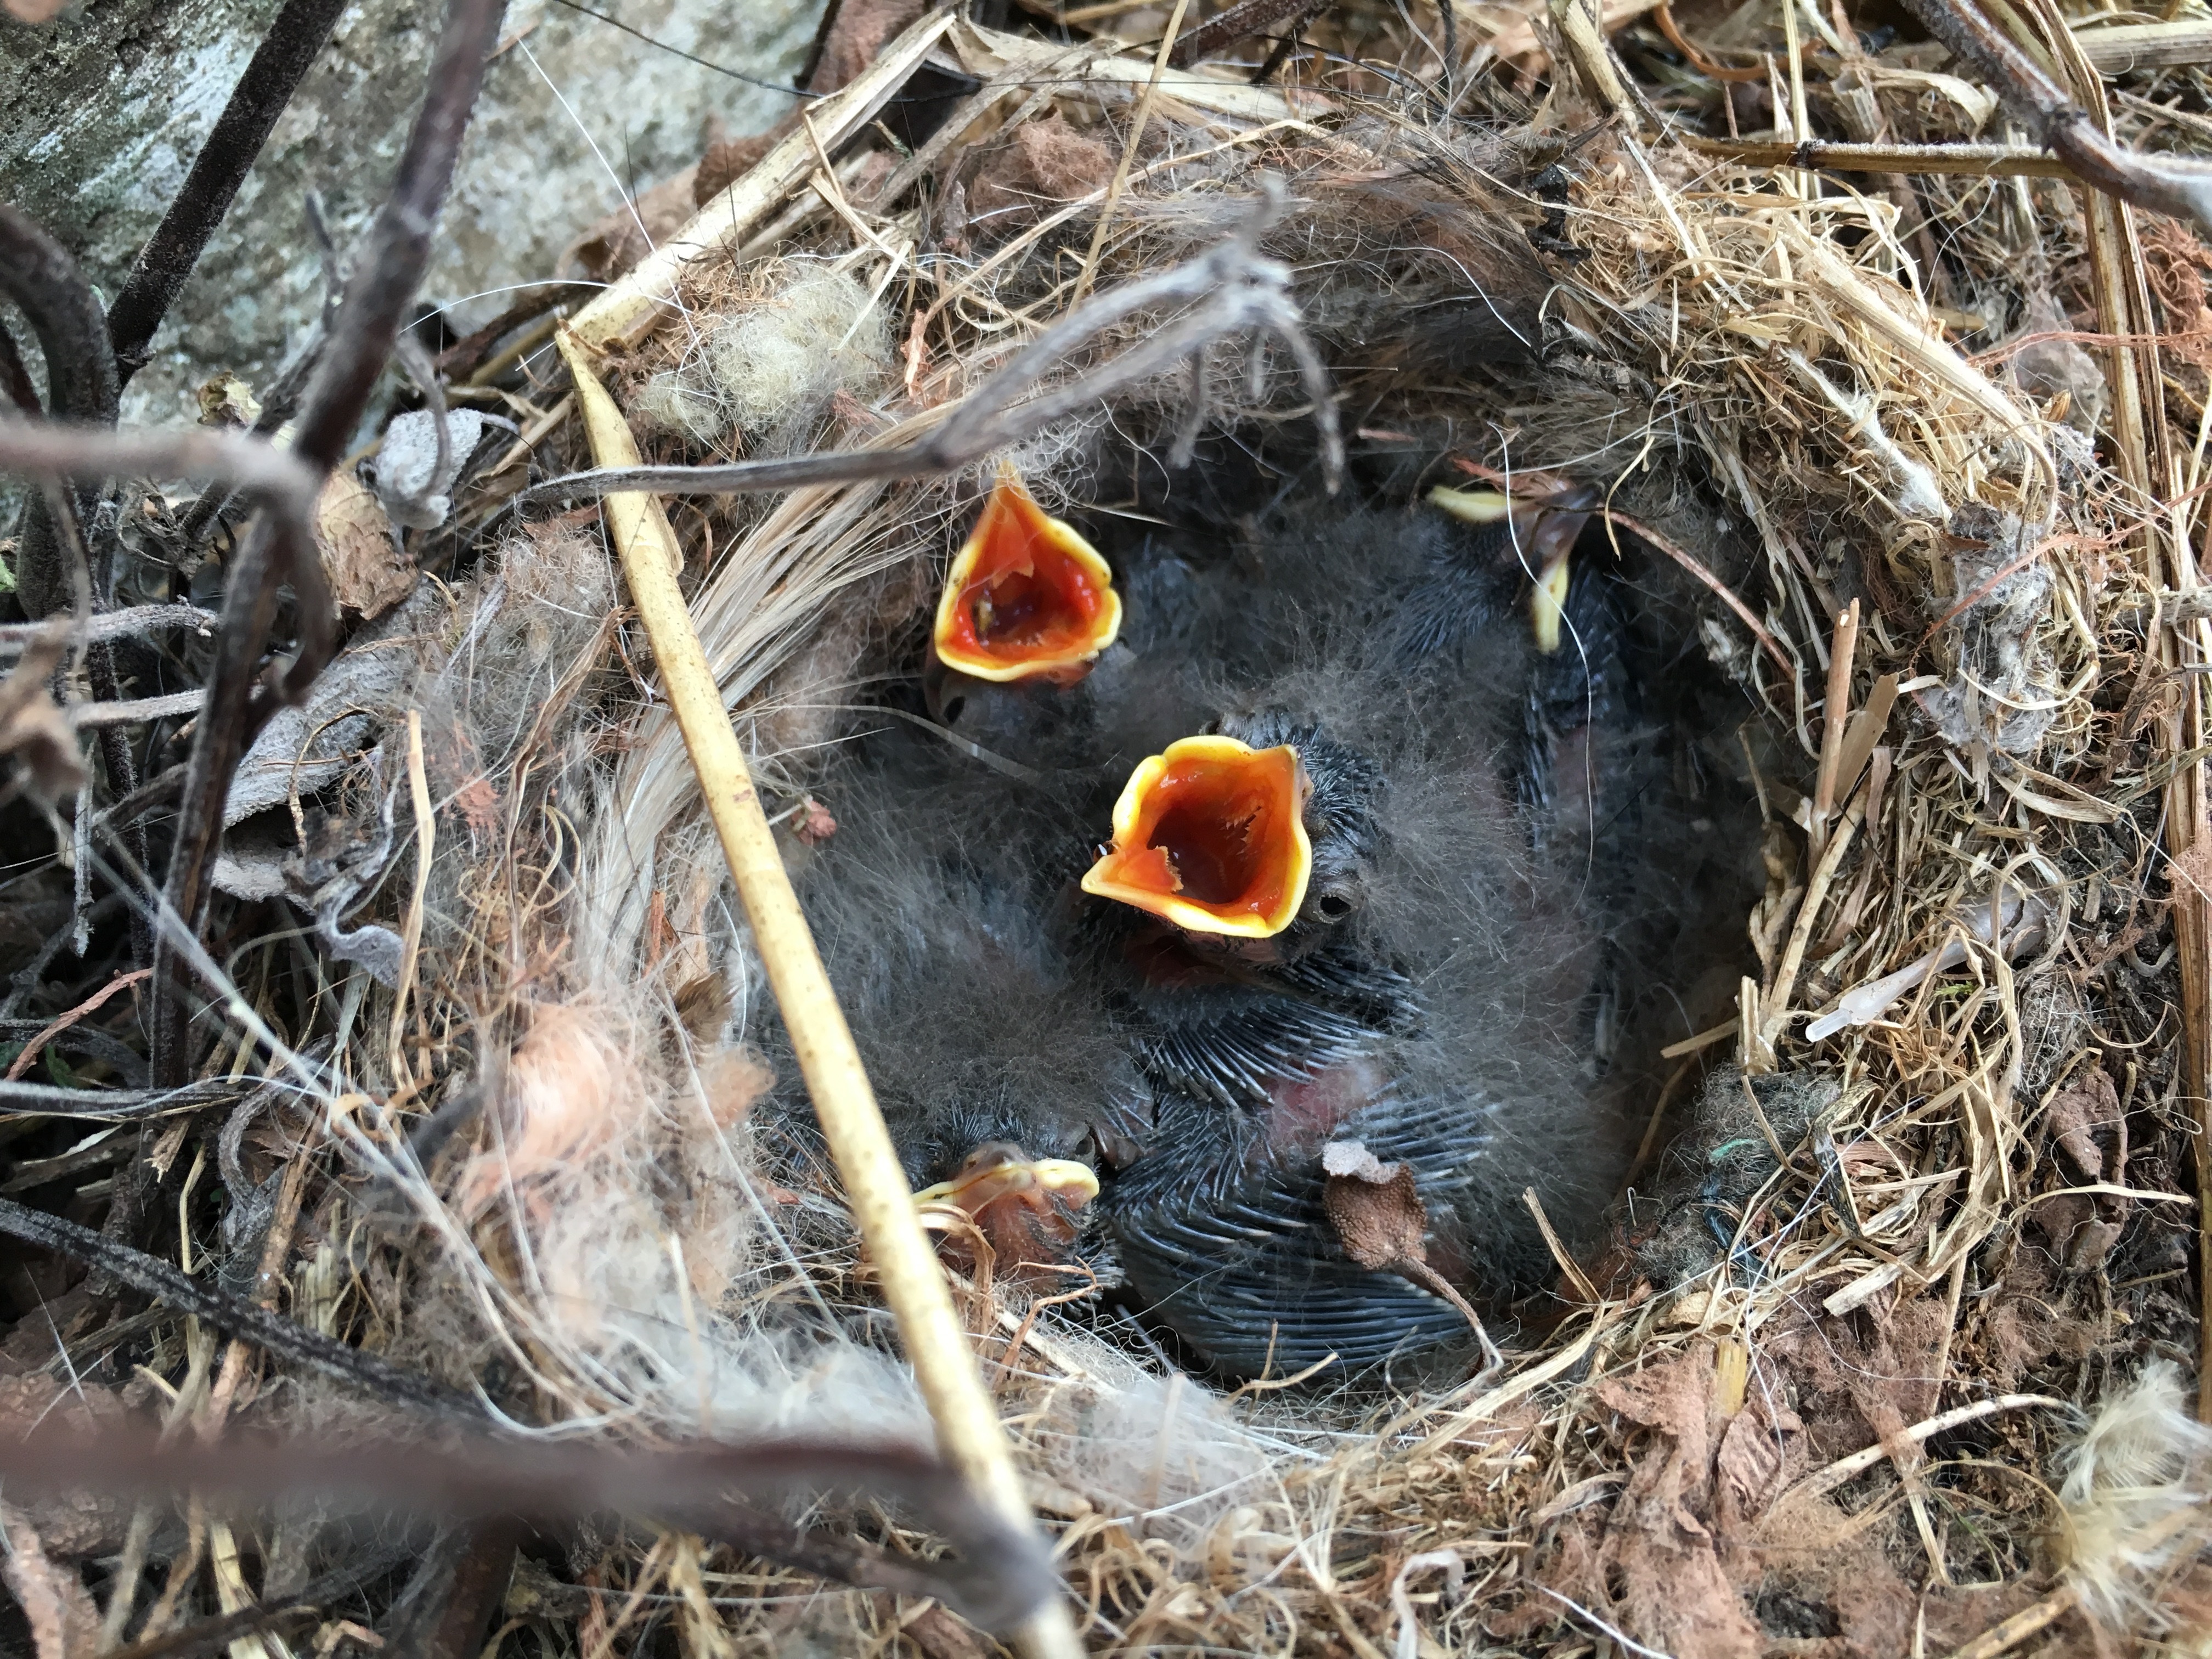
nature, branch, bird, cute, summer, wildlife, wild, young, beak, eagle, robin, feather, fauna, life, newborn, bird nest, nest, chick, wagtail, nestling, old world flycatcher, perching bird, european robin, yellow beaked